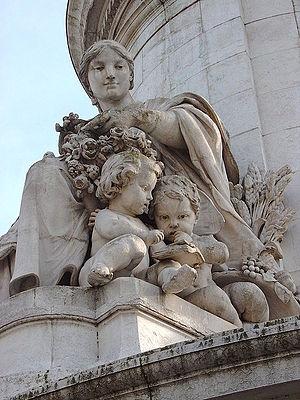
Statue de la fraternité
Le Monument à la République, dit aussi Statue de la République, est un ensemble statuaire monumental, œuvre de Léopold Morice. Inaugurée en 1883 sur la place de la République à Paris, en France, elle représente une allégorie de la République.